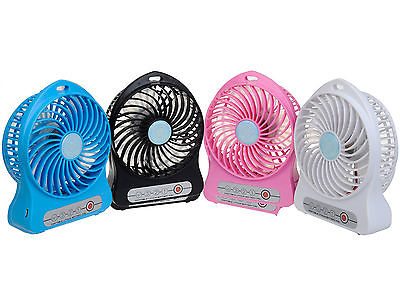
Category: fan